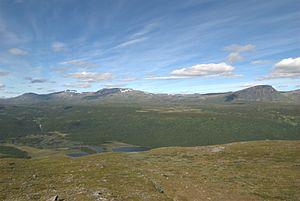
Kungsleden, mot suédois signifiant Voie Royale, est un sentier de trekking d'environ 425 km de longueur, au nord de la Suède.
La réserve naturelle de Vindelfjällen est une réserve naturelle située dans les communes de Sorsele et de Storuman, dans le comté de Västerbotten, en Laponie suédoise. Il s'agit de la plus vaste réserve naturelle du pays et l'une des plus vastes aires protégées d'Europe, avec 562 772 ha.